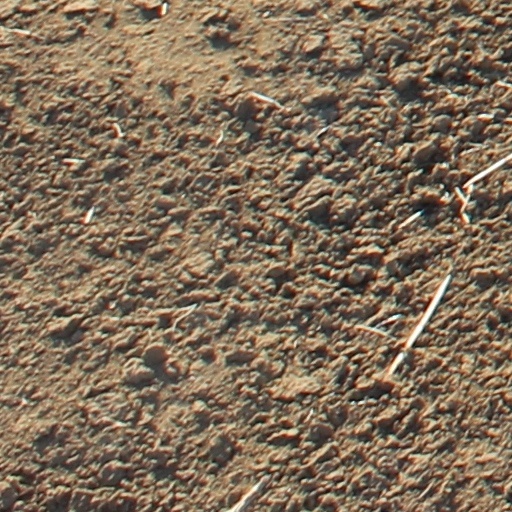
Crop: wheat